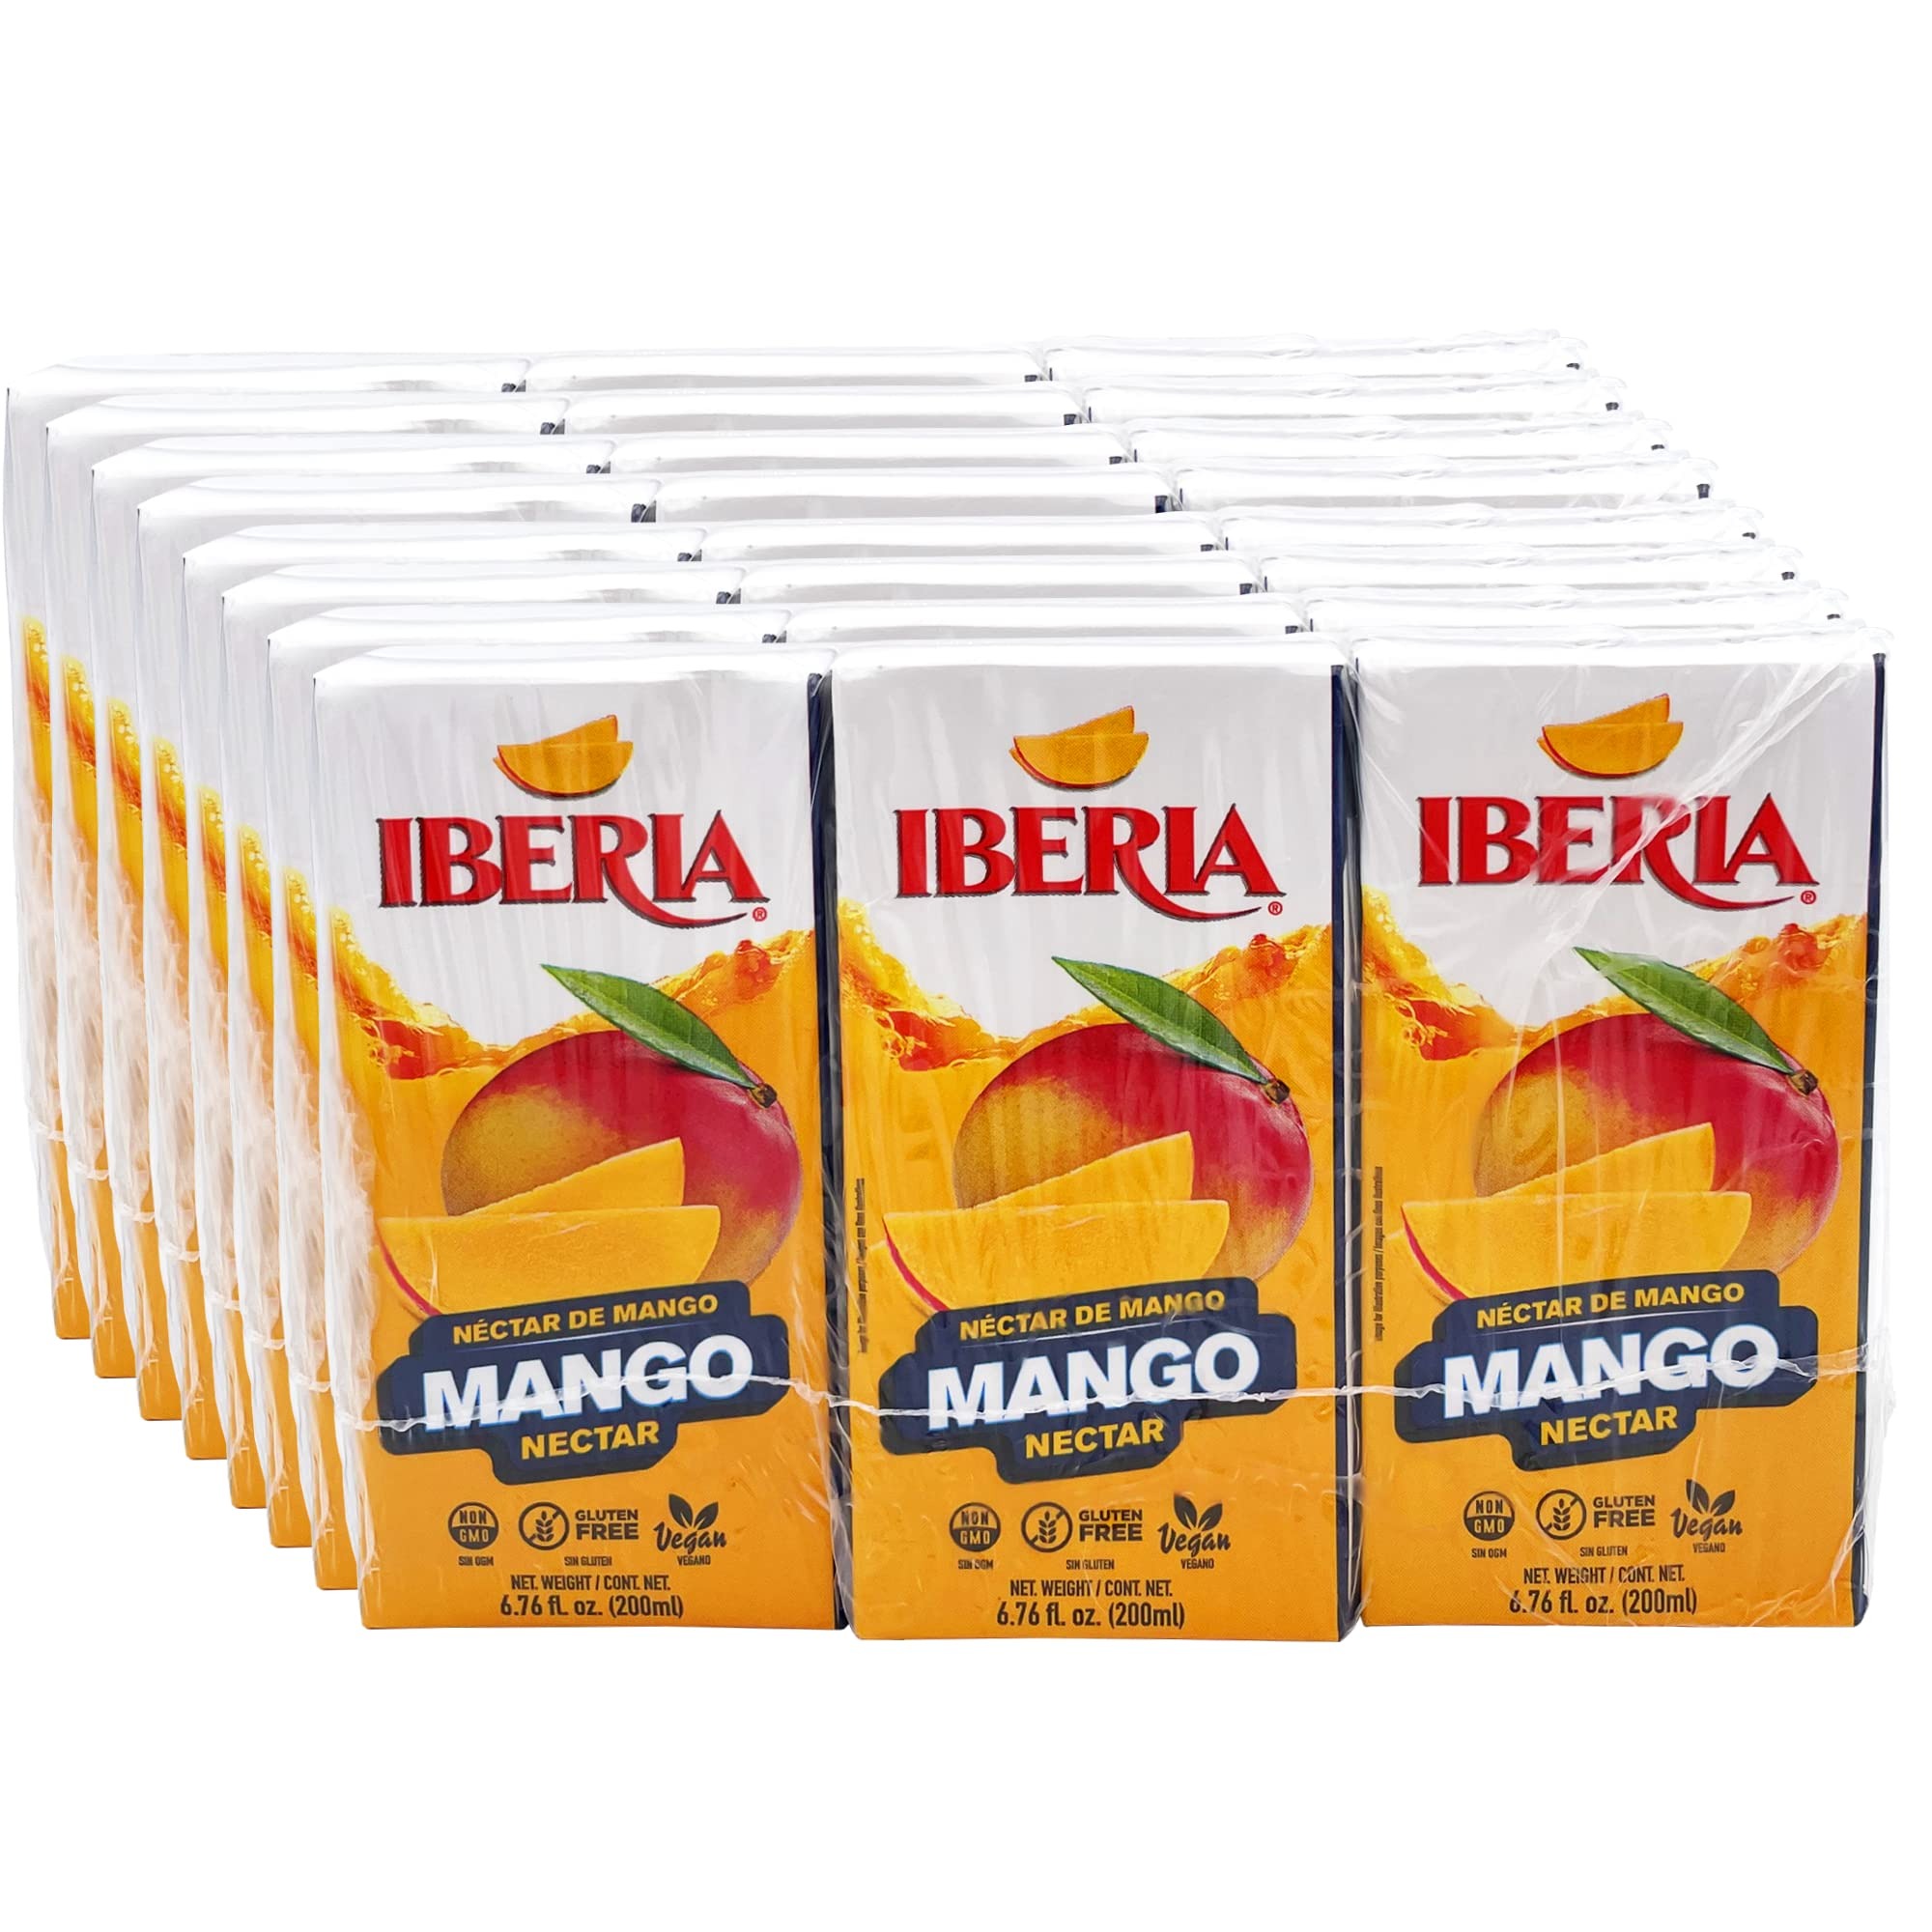
Item Name: Iberia Mango Nectar, 6.8 fl oz (Pack of 24)
Bullet Point 1: TROPICAL MANGO FLAVOR: Enjoy the sweet, bold taste of ripe mangoes with Iberia Mango Nectar. Made from real mango puree, it delivers an authentic tropical flavor in every sip.
Bullet Point 2: CONVENIENT 6.8 FL OZ CANS: Each can provides a perfectly portioned serving, making it ideal for on-the-go hydration, lunches, or quick refreshment. Pack of 24 ensures you have plenty on hand.
Bullet Point 3: READY-TO-DRINK, NO PREP REQUIRED: Enjoy it straight from the can or use it in smoothies, mocktails, and tropical recipes. A versatile beverage for any time of the day.
Bullet Point 4: NO HIGH FRUCTOSE CORN SYRUP: Made with high-quality ingredients and free from high fructose corn syrup, Iberia Mango Nectar is a better-for-you option with real fruit flavor.
Bullet Point 5: SHELF-STABLE AND PORTABLE: The 6.8 fl oz cans are shelf-stable and portable, making them easy to store at home or take on the go. Perfect for travel, picnics, or keeping stocked in your pantry.
Value: 163.2
Unit: Fl Oz

Price: 18.315